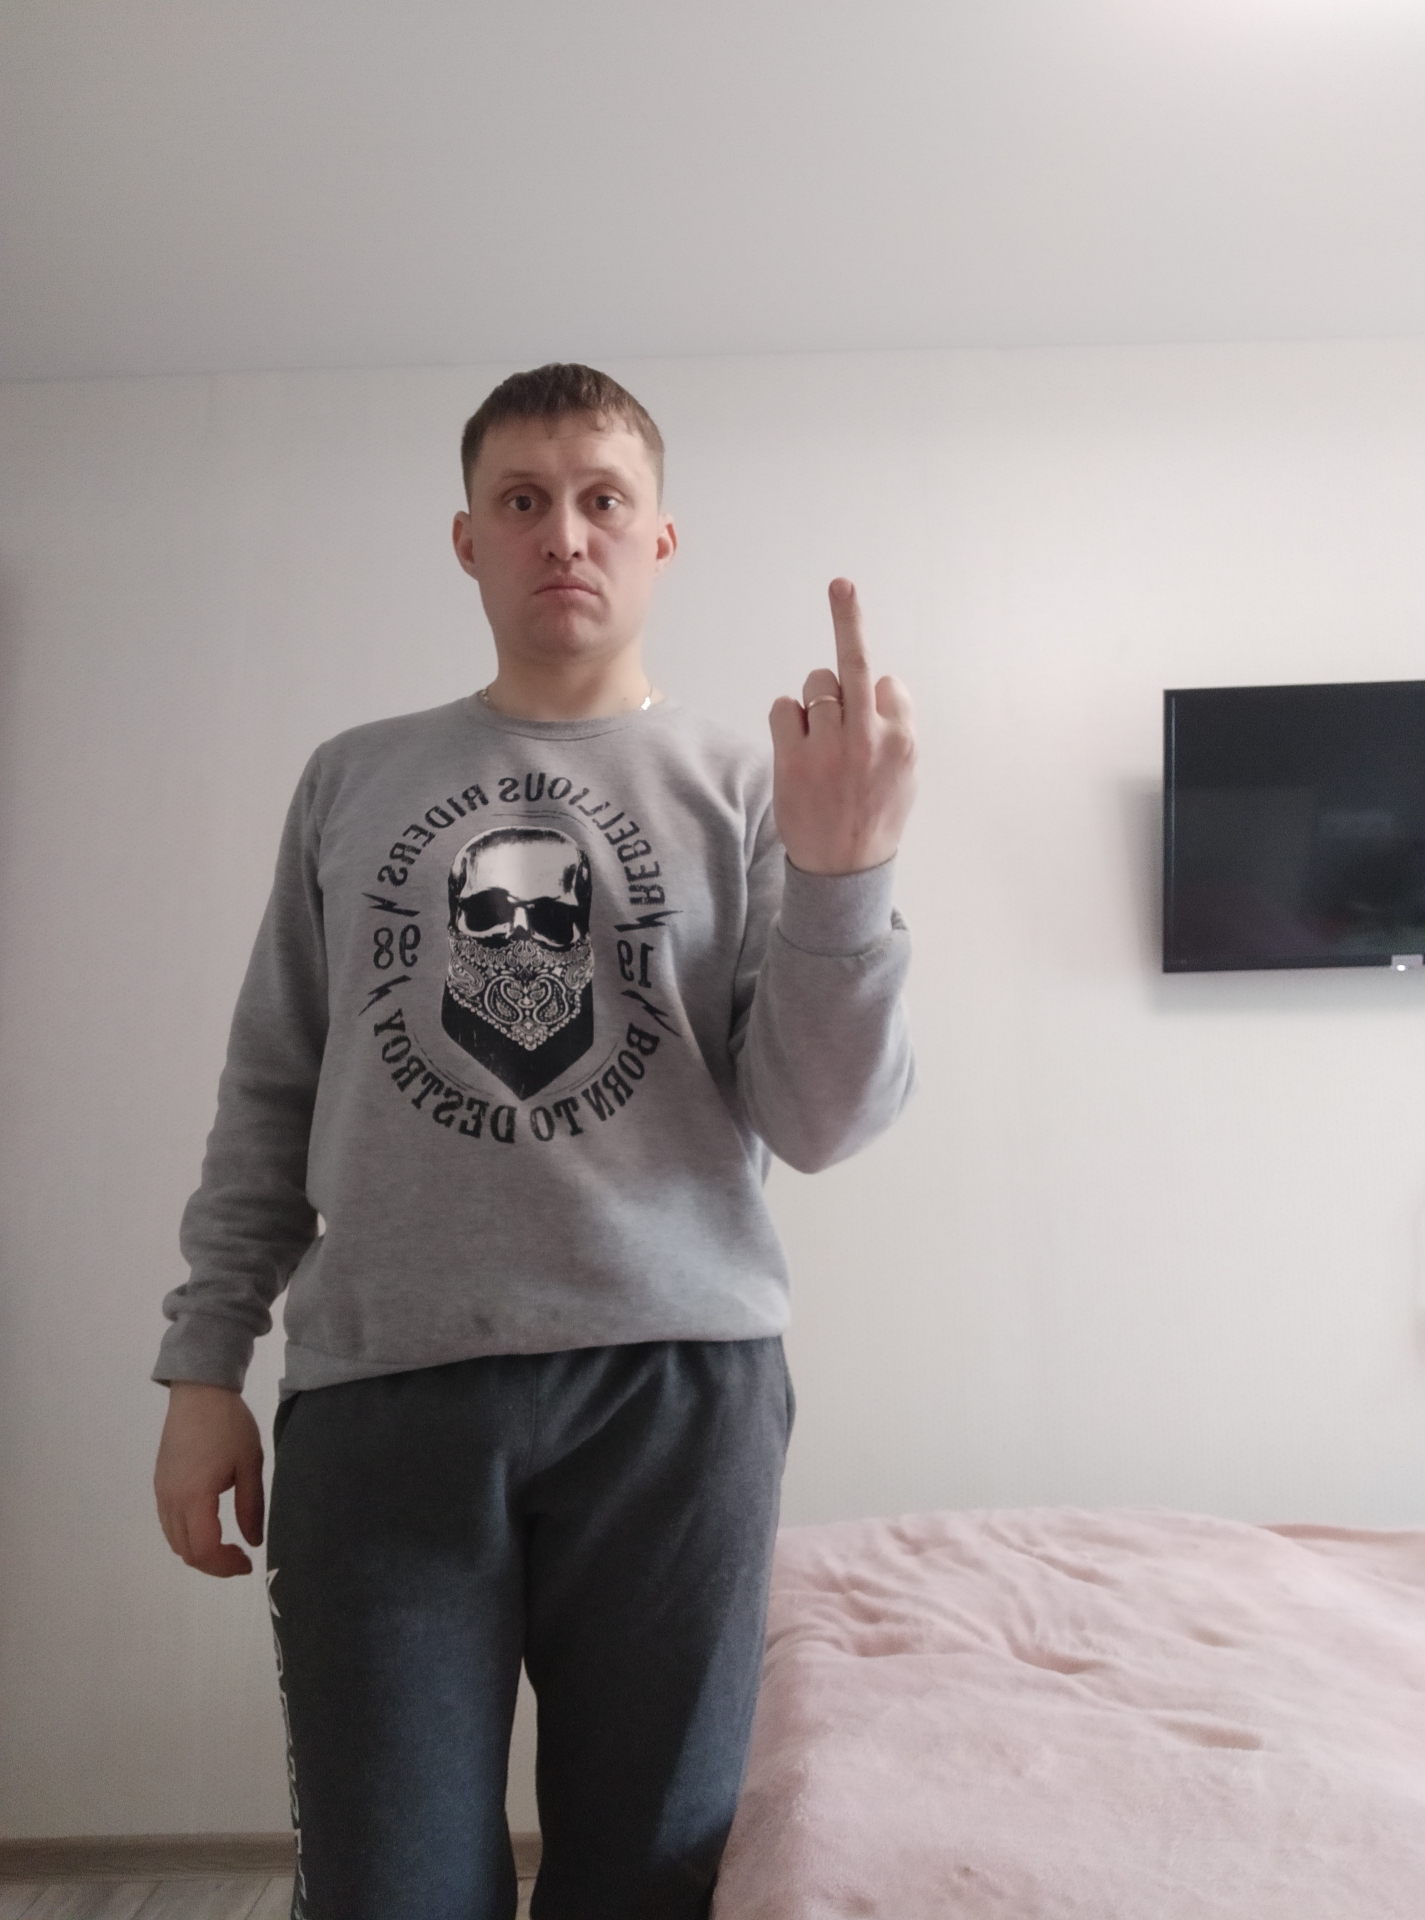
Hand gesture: middle_finger